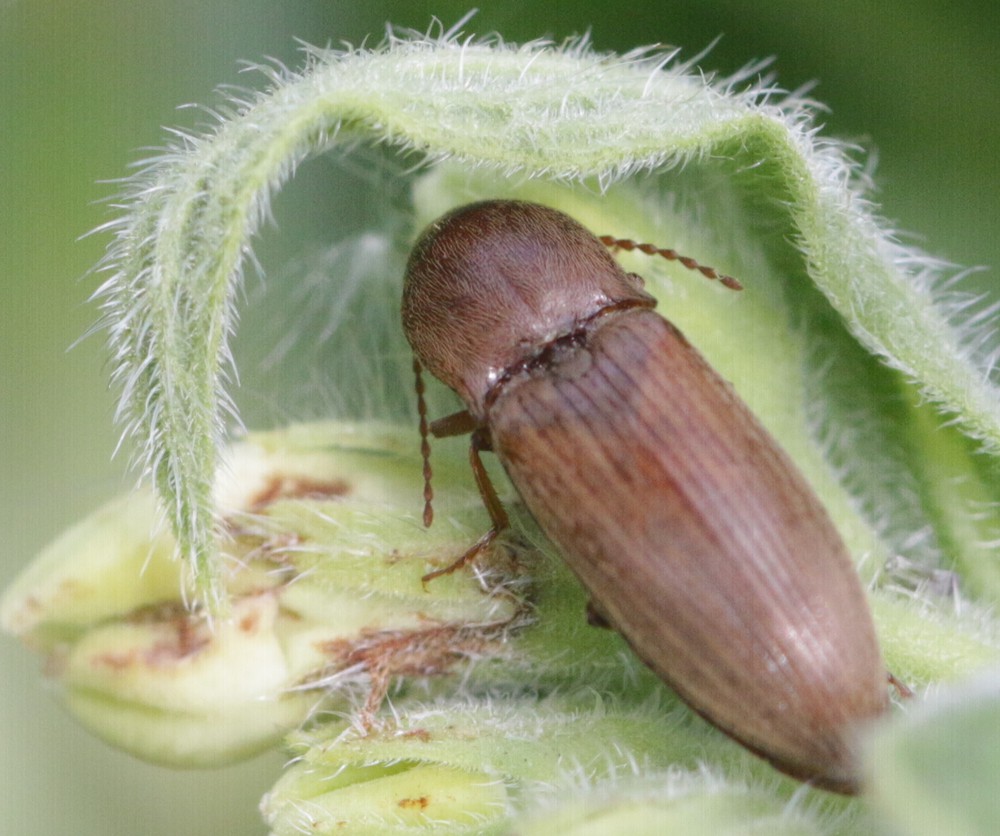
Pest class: clickbeetles_wireworms